2010 World Thoroughbred Rankings

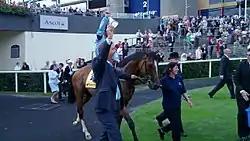
queen Elizabeth and King George VI 2010

The 2010 World Thoroughbred Rankings was the 2010 edition of the World Thoroughbred Rankings. It was an assessment of Thoroughbred racehorses issued by the International Federation of Horseracing Authorities (IFHA) in January 2011. It included horses aged three or older which competed in flat races during 2010. It was open to all horses irrespective of where they raced or were trained.